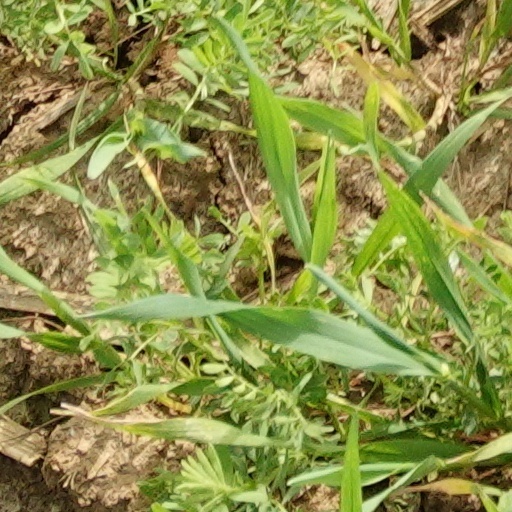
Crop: wheat